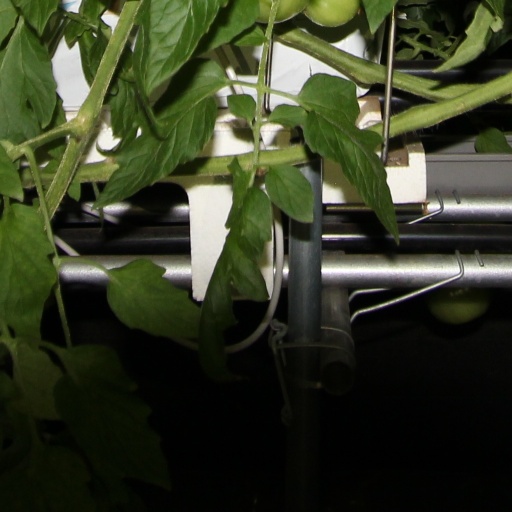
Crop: tomato